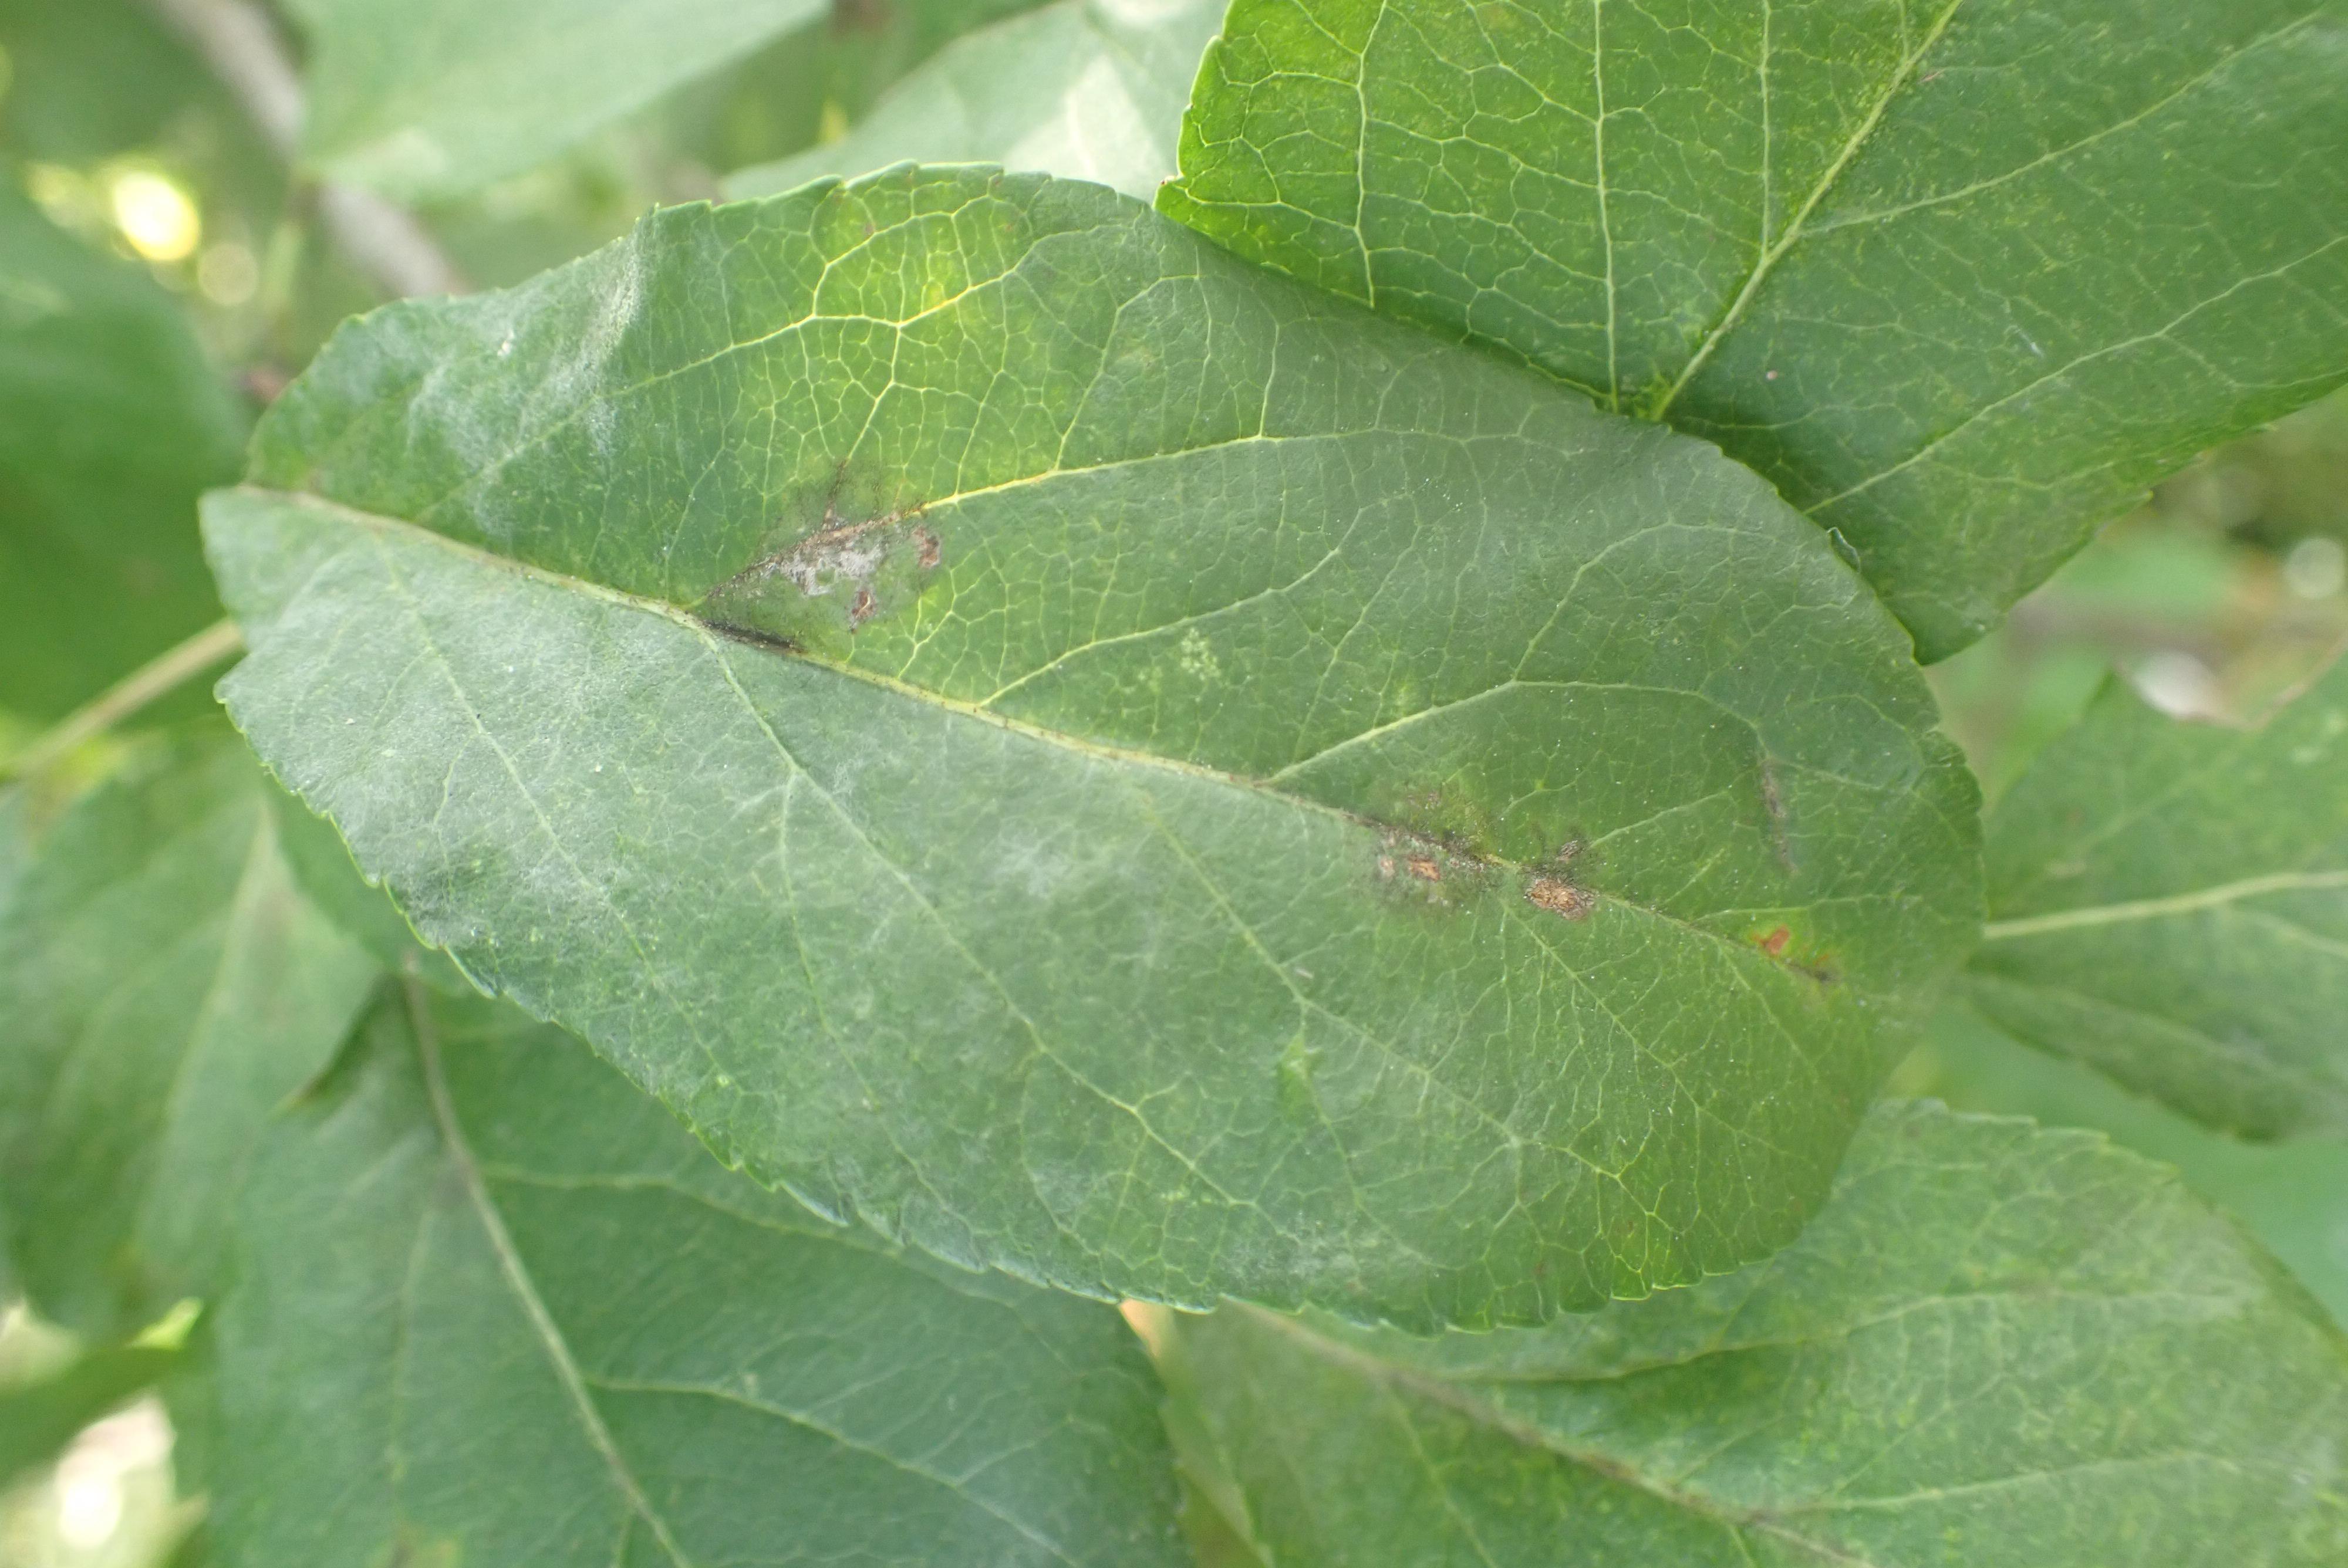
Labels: complex